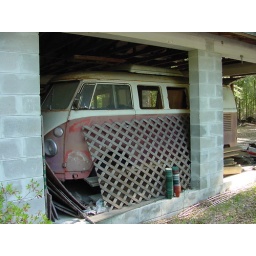
North Florida early bus rescue. Pulling 2 split window Westfalia campers out of a wooded yard in north Florida.